Green algae

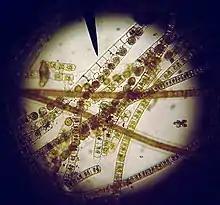
Green algae conjugating

Green algae are a group of photosynthetic, eukaryotic organisms that include species with haplobiontic and diplobiontic life cycles. The diplobiontic species, such as "Ulva", follow a reproductive cycle called alternation of generations in which two multicellular forms, haploid and diploid, alternate, and these may or may not be isomorphic (having the same morphology). In haplobiontic species only the haploid generation, the gametophyte is multicellular. The fertilized egg cell, the diploid zygote, undergoes meiosis, giving rise to haploid cells which will become new gametophytes. The diplobiontic forms, which evolved from haplobiontic ancestors, have both a multicellular haploid generation and a multicellular diploid generation. Here the zygote divides repeatedly by mitosis and grows into a multicellular diploid sporophyte. The sporophyte produces haploid spores by meiosis that germinate to produce a multicellular gametophyte. All land plants have a diplobiontic common ancestor, and diplobiontic forms have also evolved independently within Ulvophyceae more than once (as has also occurred in the red and brown algae).